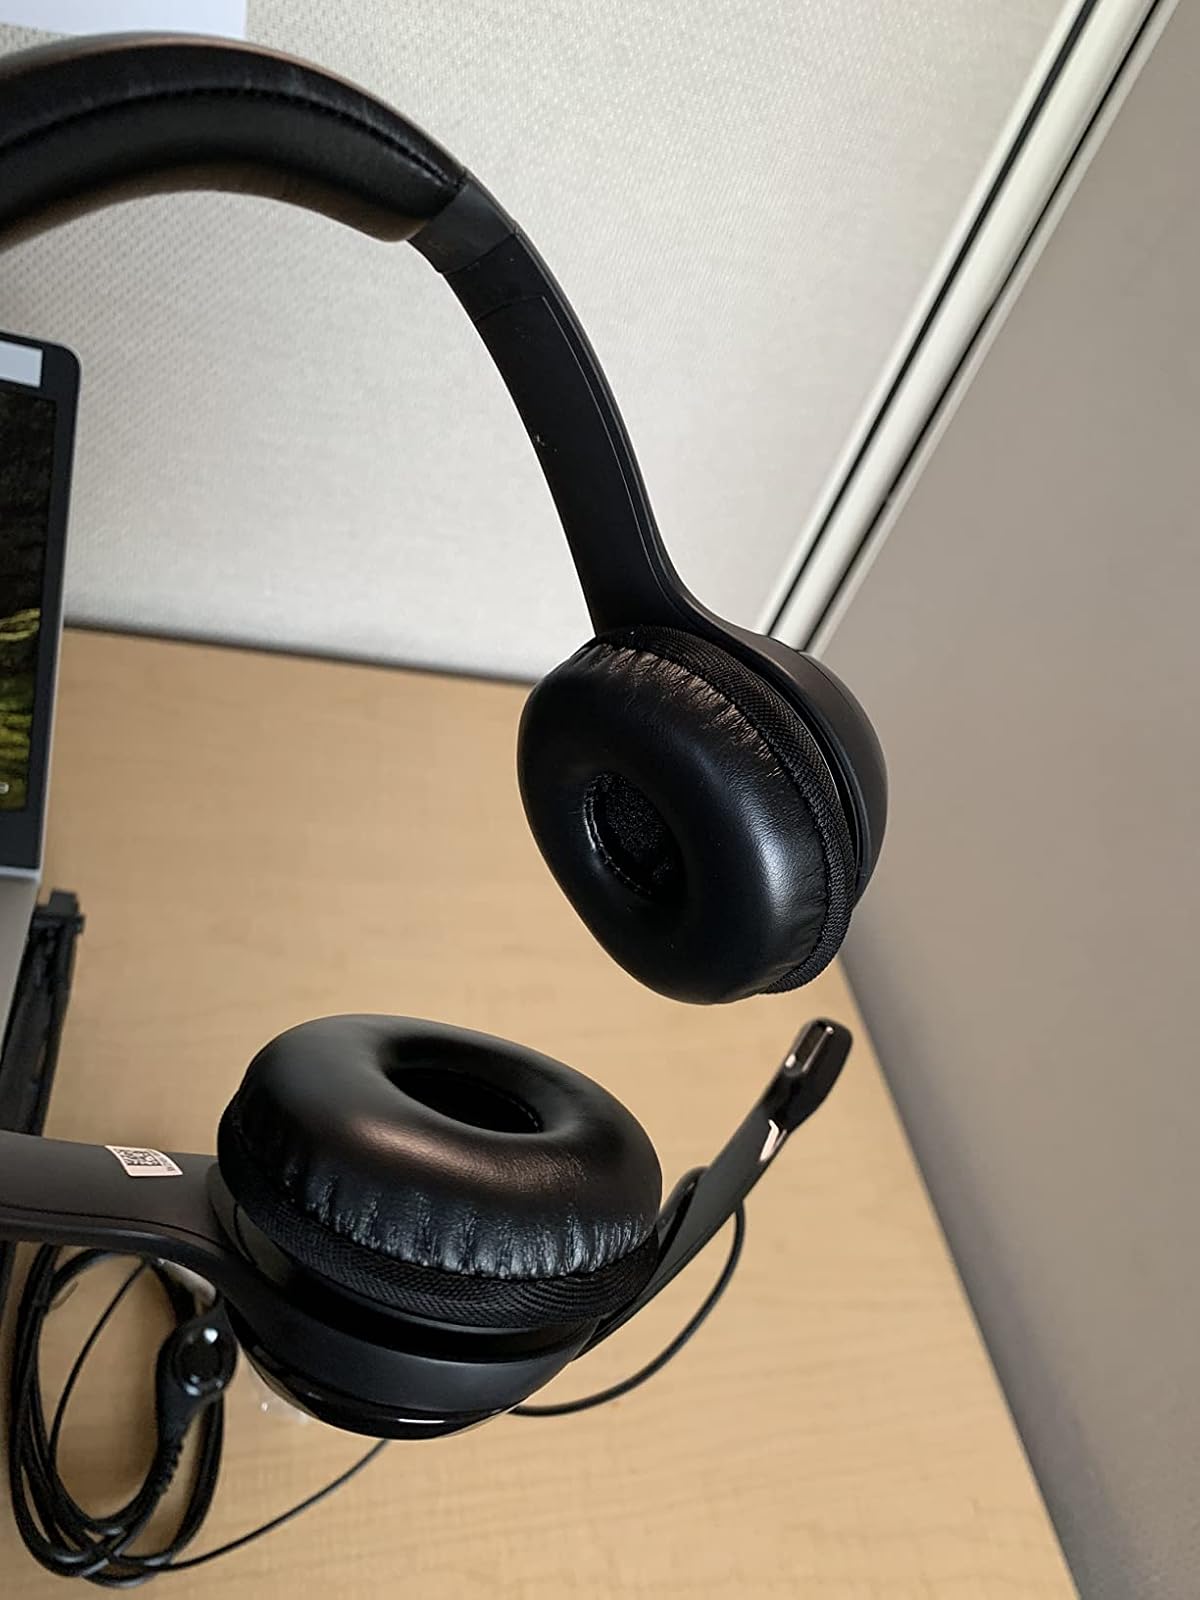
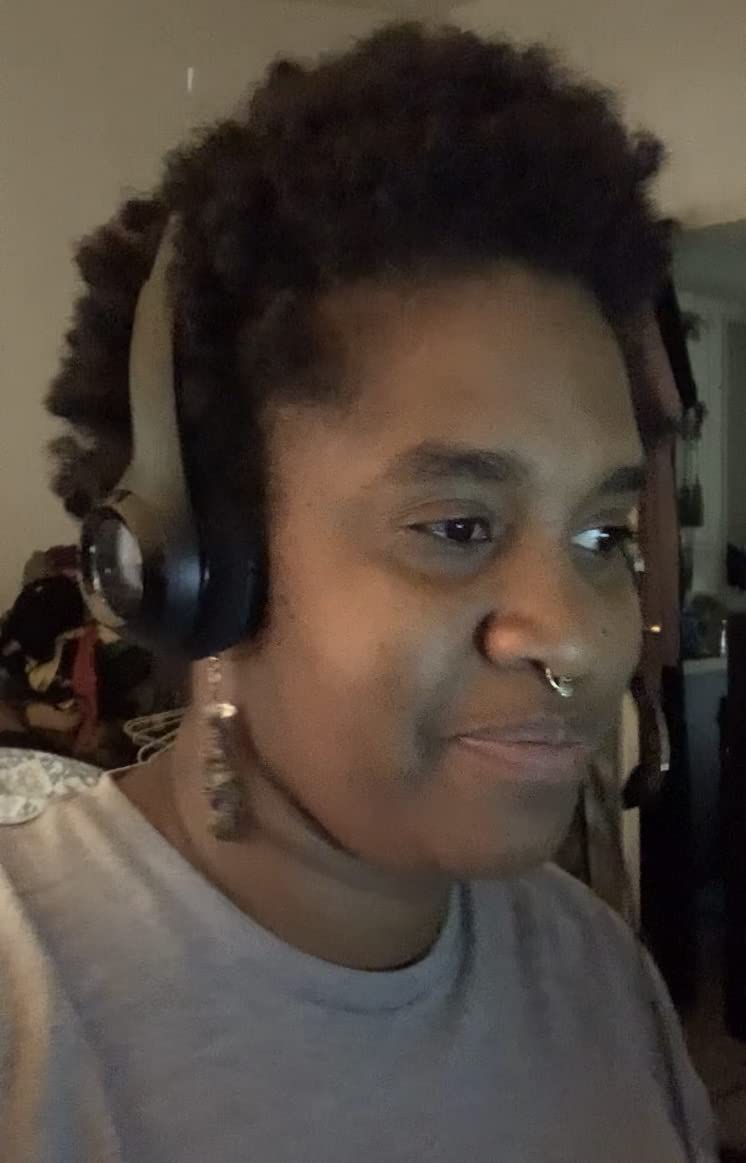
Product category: headphones
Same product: yes